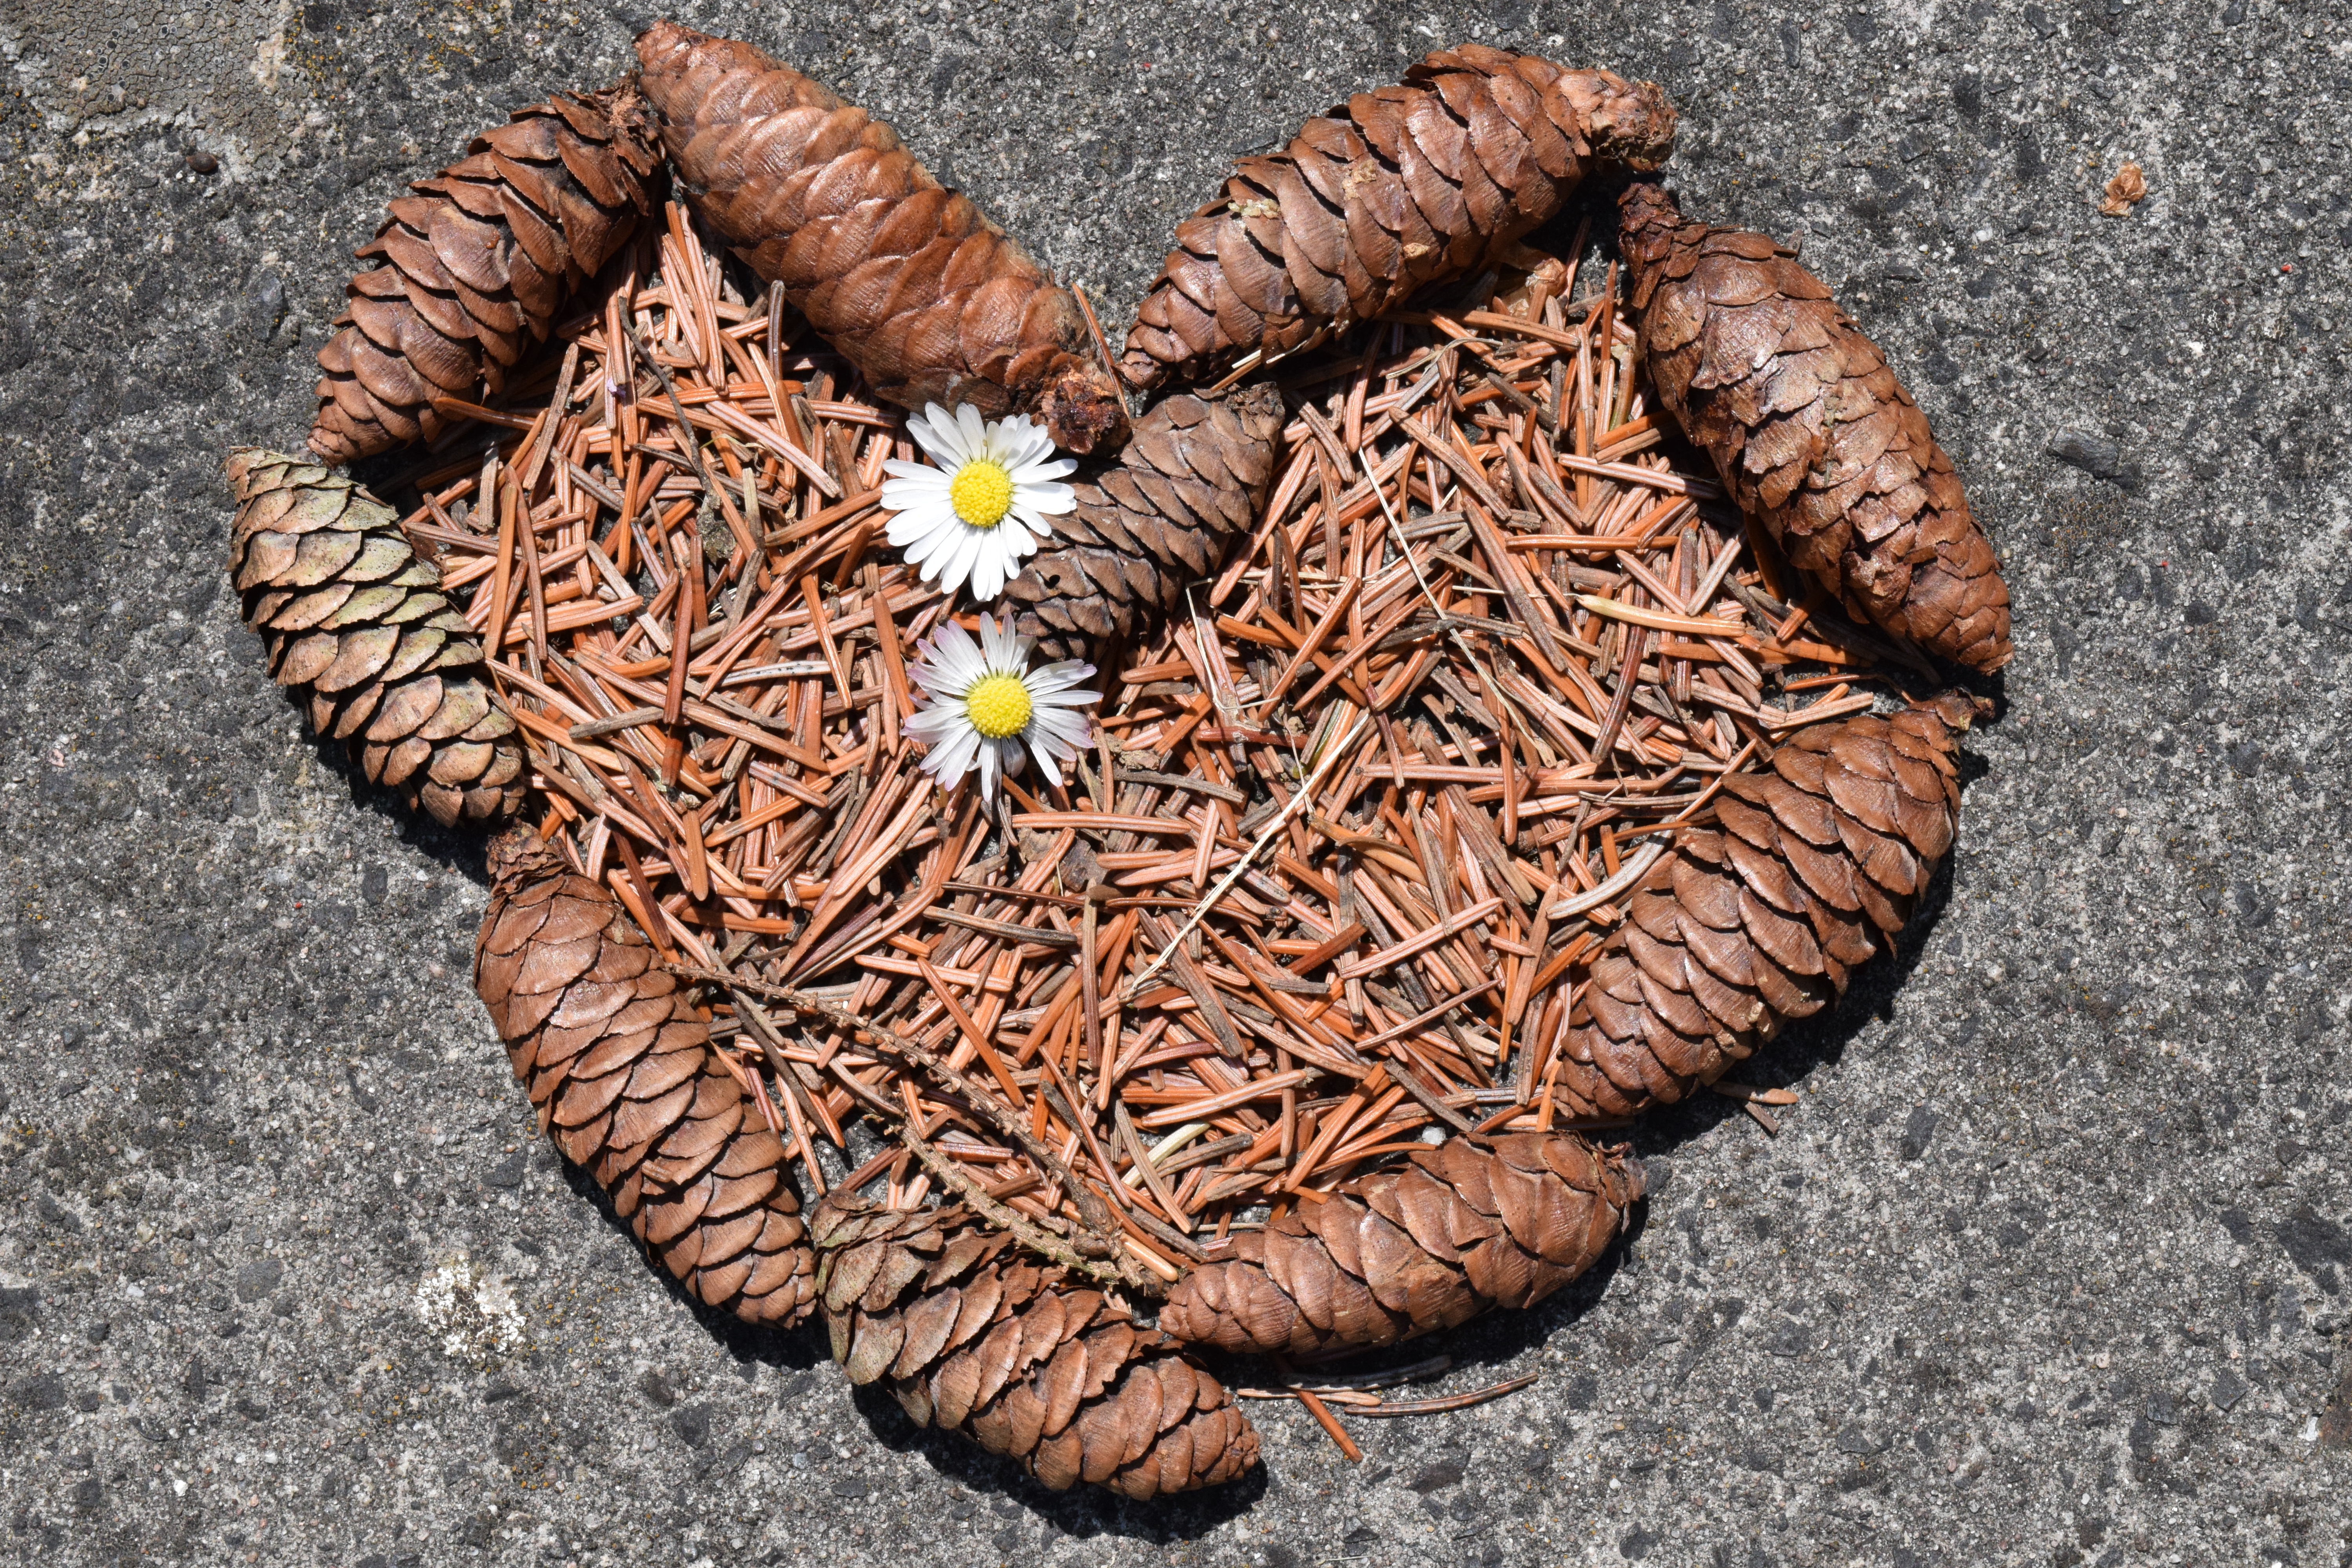
nature, wood, rustic, love, heart, symbol, romantic, invertebrate, background image, christmas decoration, tap, needles, trust, carving, feelings, characters, pine cones, pine needles, valentine's day, mother's day, conifer cone